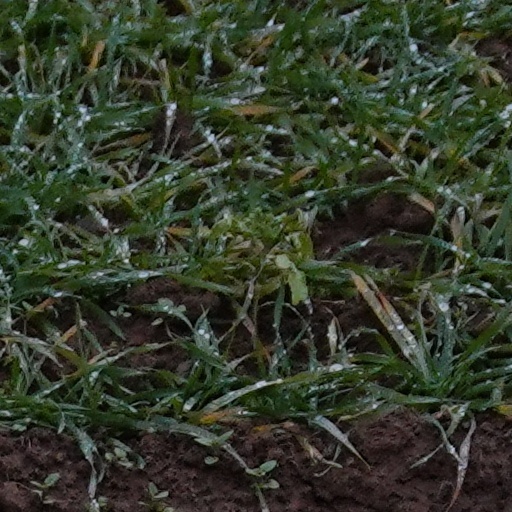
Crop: wheat